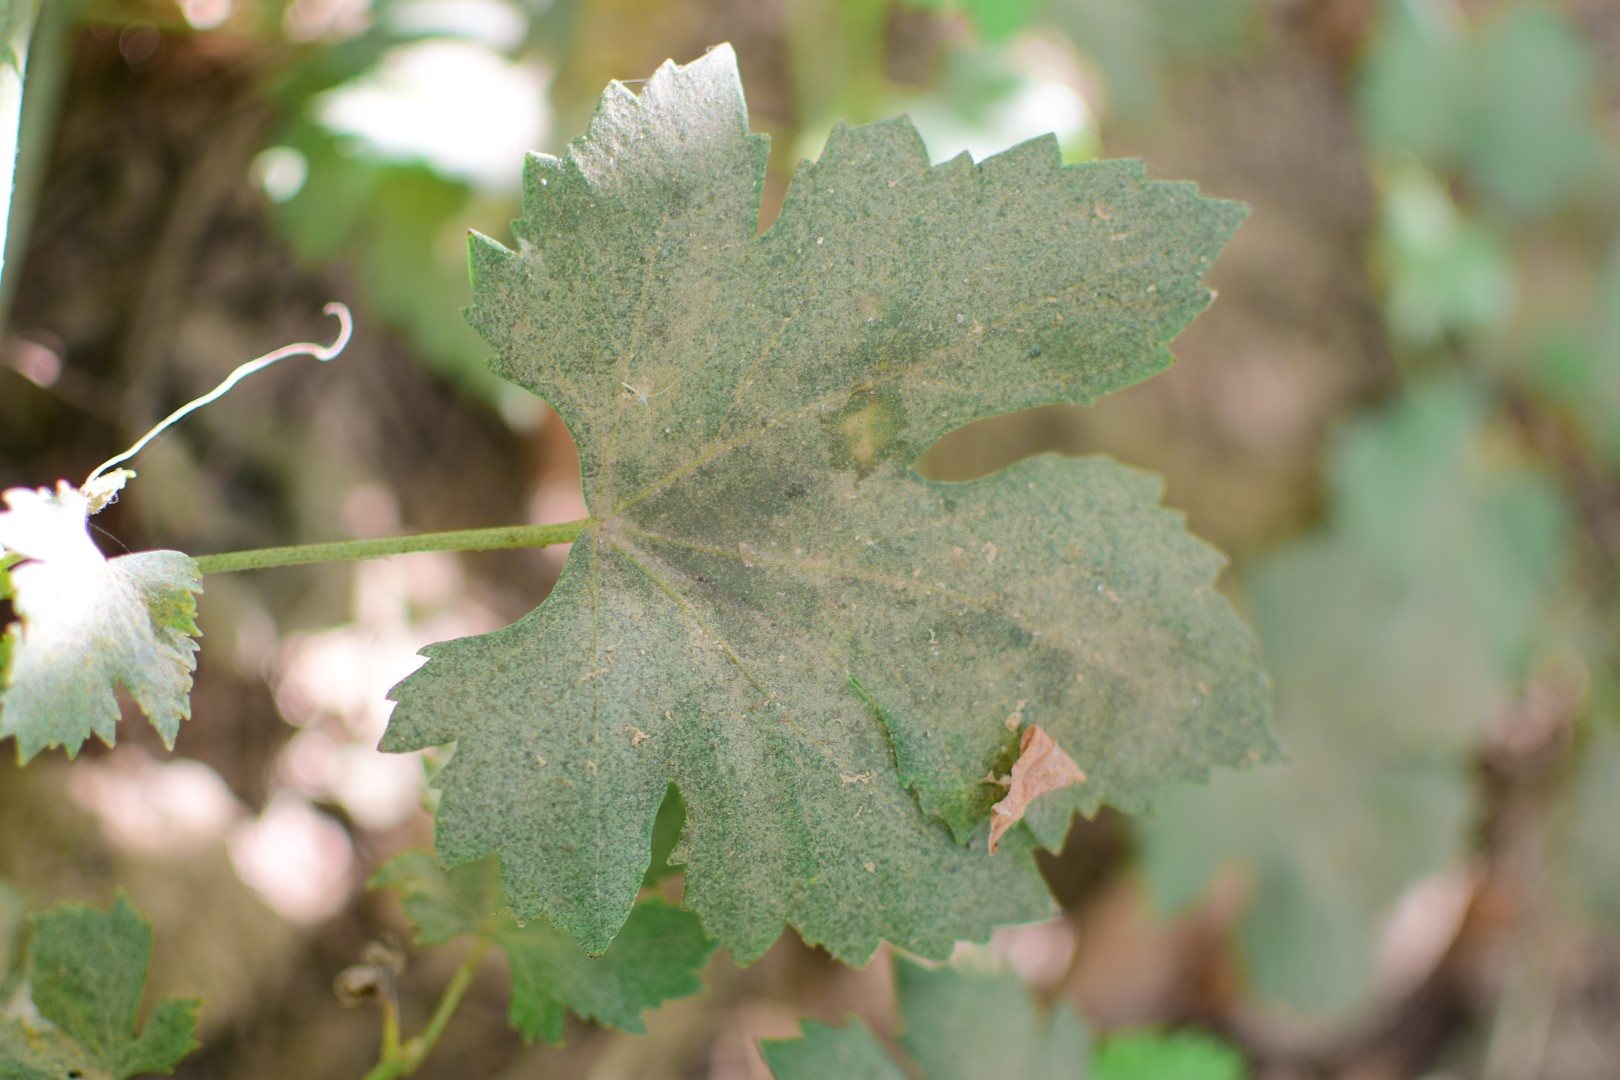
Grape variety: Halawani